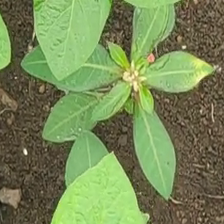
Weed species: Moti_dudhi(Euphorbia_geneculata_L)